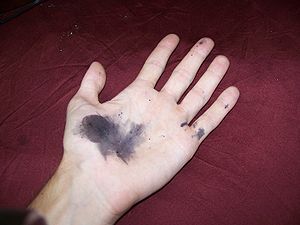
Sølvnitrat
Resultatet af længerevarende kontakt med sølvnitrat
Sølvnitrat er en giftig og ætsende kemisk forbindelse af sølv, kvælstof og ilt. I sin rene form ved stuetemperatur og i atmosfærisk tryk optræder stoffet som gennemsigtige eller hvide krystaller.